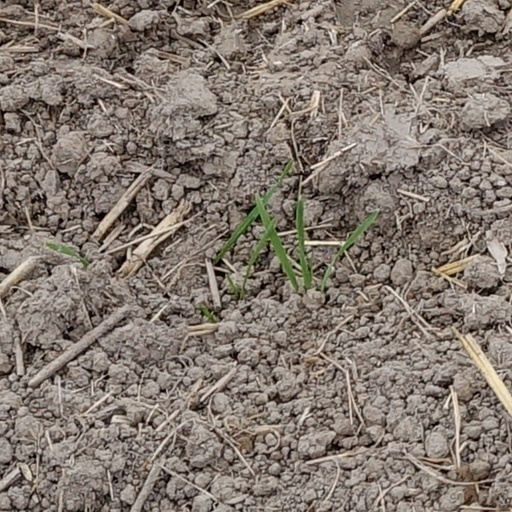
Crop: wheat